Wilhelm Frimann Koren Christie

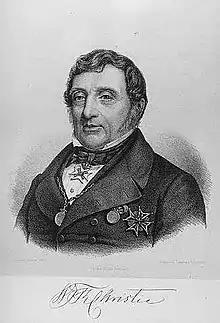
Wilhelm Frimann Koren Christie

Wilhelm Frimann Koren Christie (7 December 1778 – 10 October 1849) was a Norwegian attorney. He was a member of the National Assembly at Eidsvoll in 1814 and served as the Norwegian Constituent Assembly secretary.